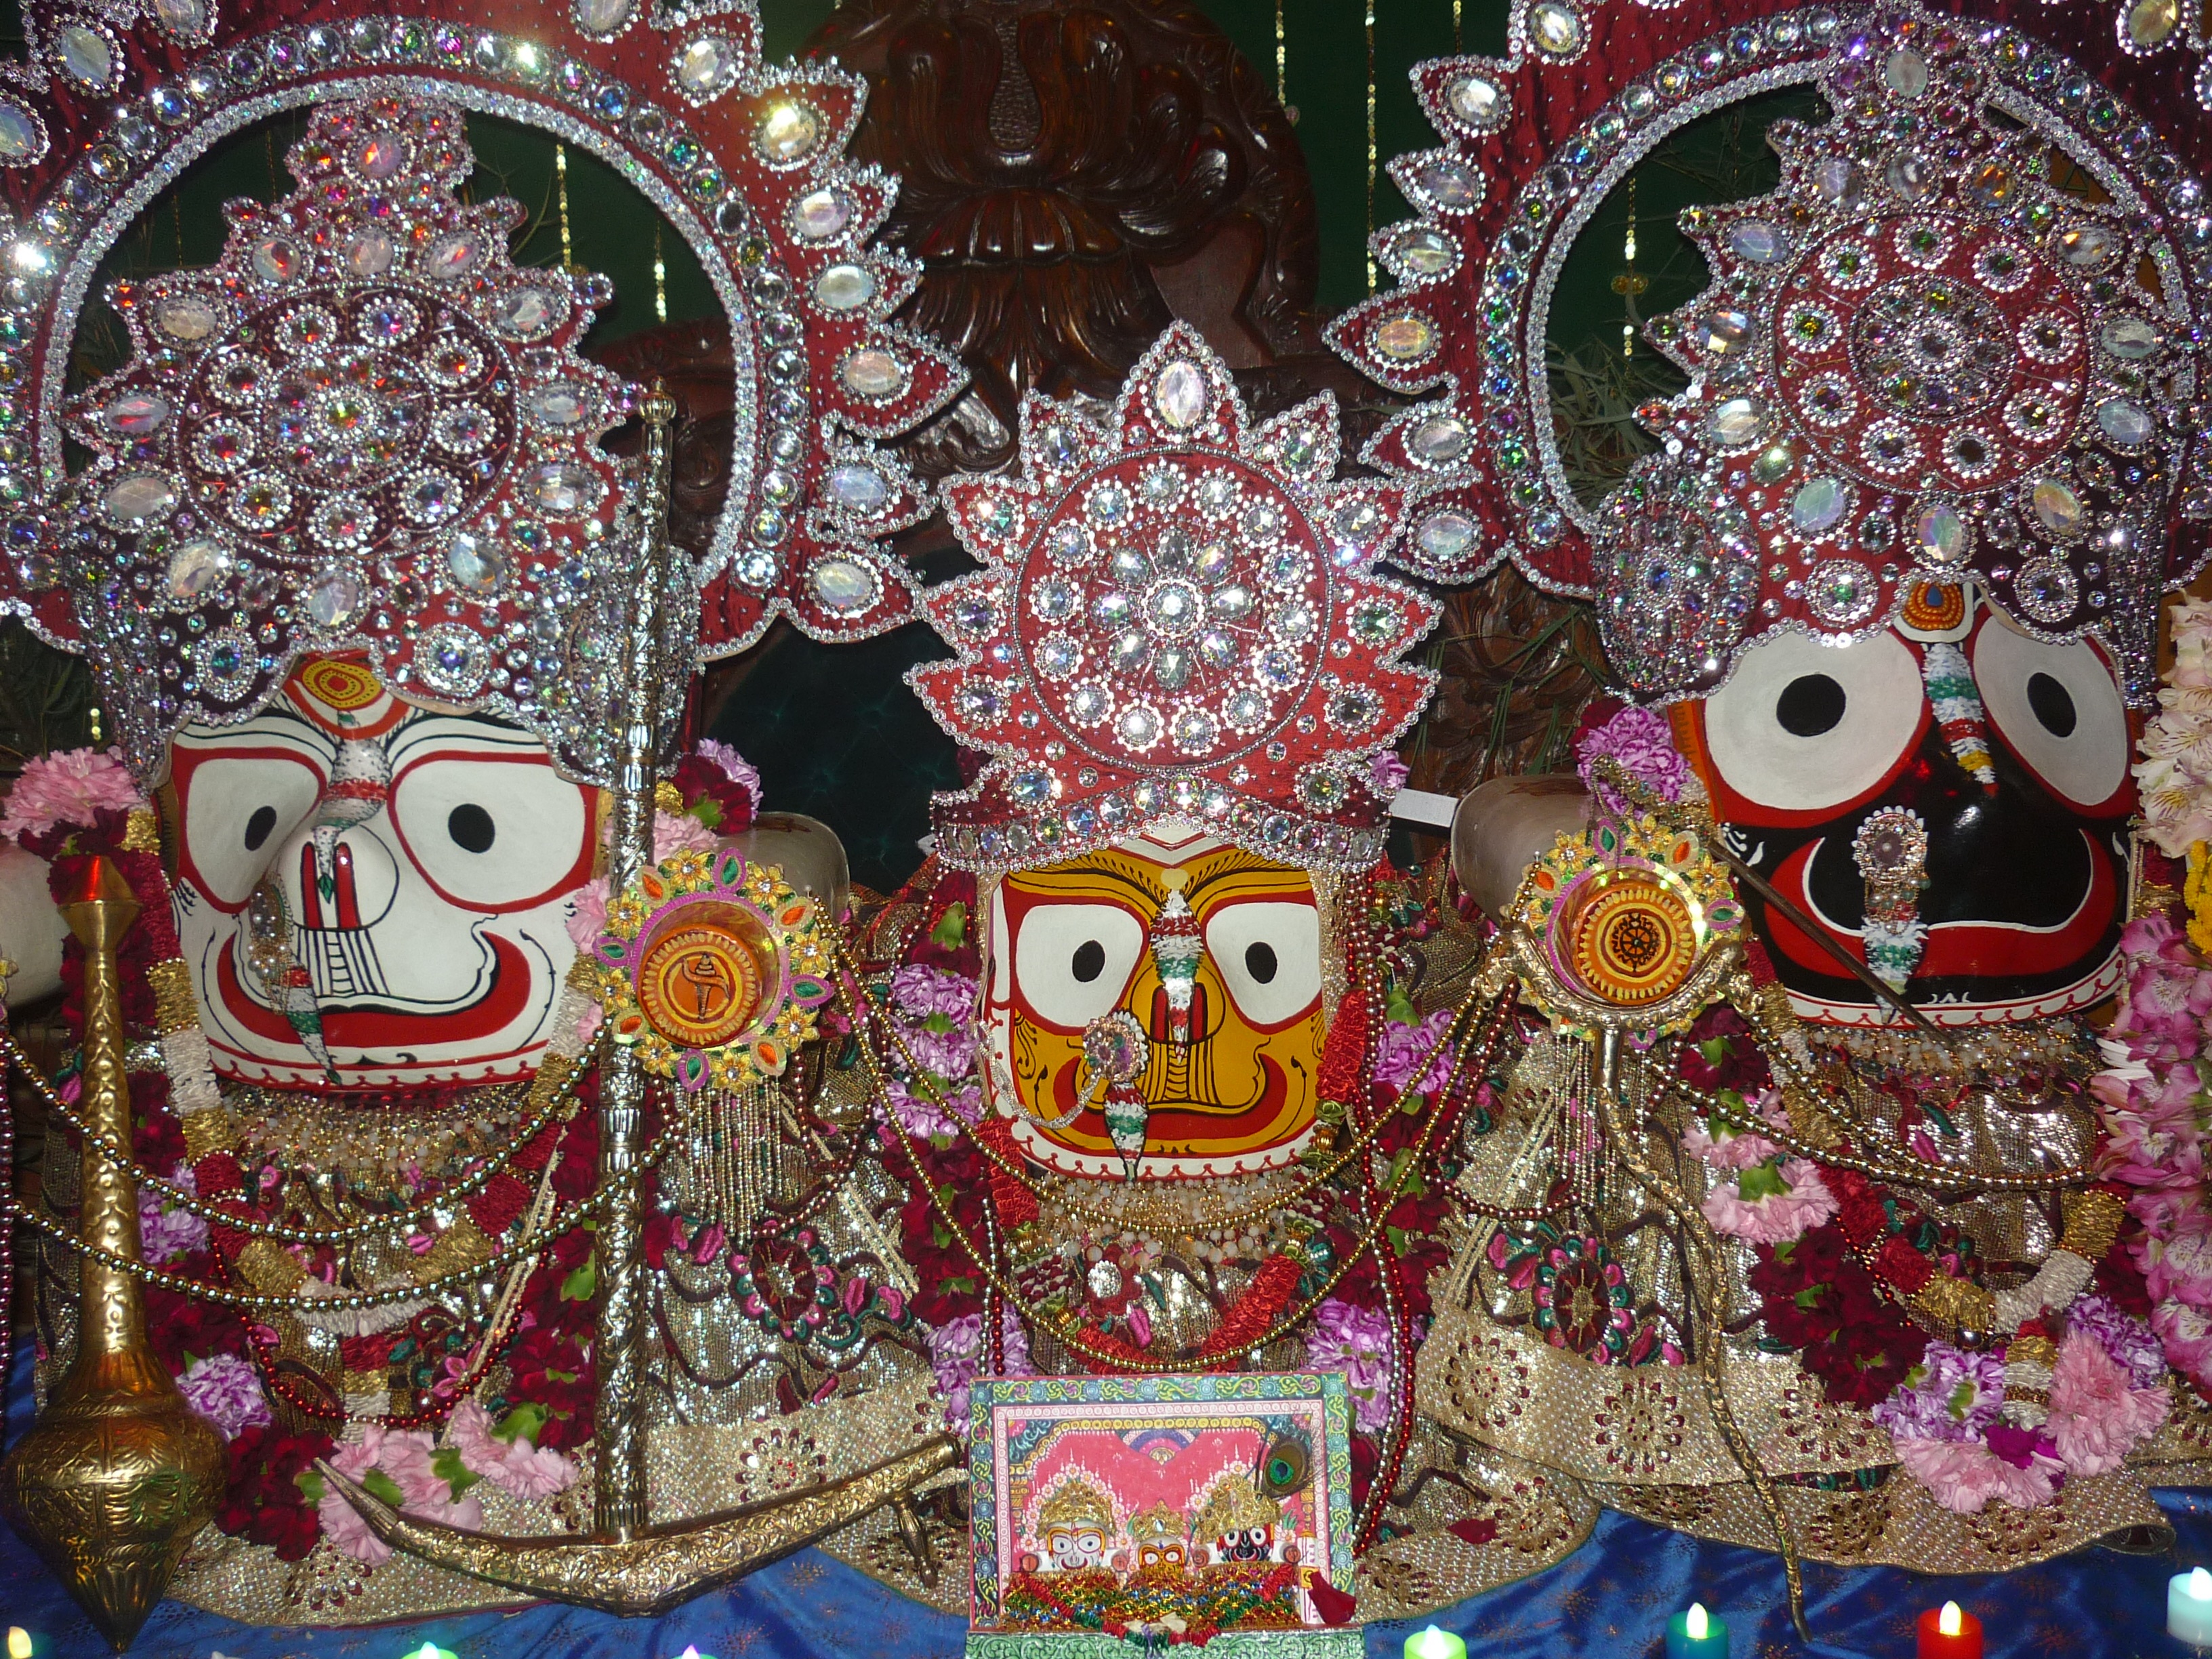
carnival, tourism, native, festival, culture, india, event, tradition, hindu temple, chinese new year, deities, paramadvaiti